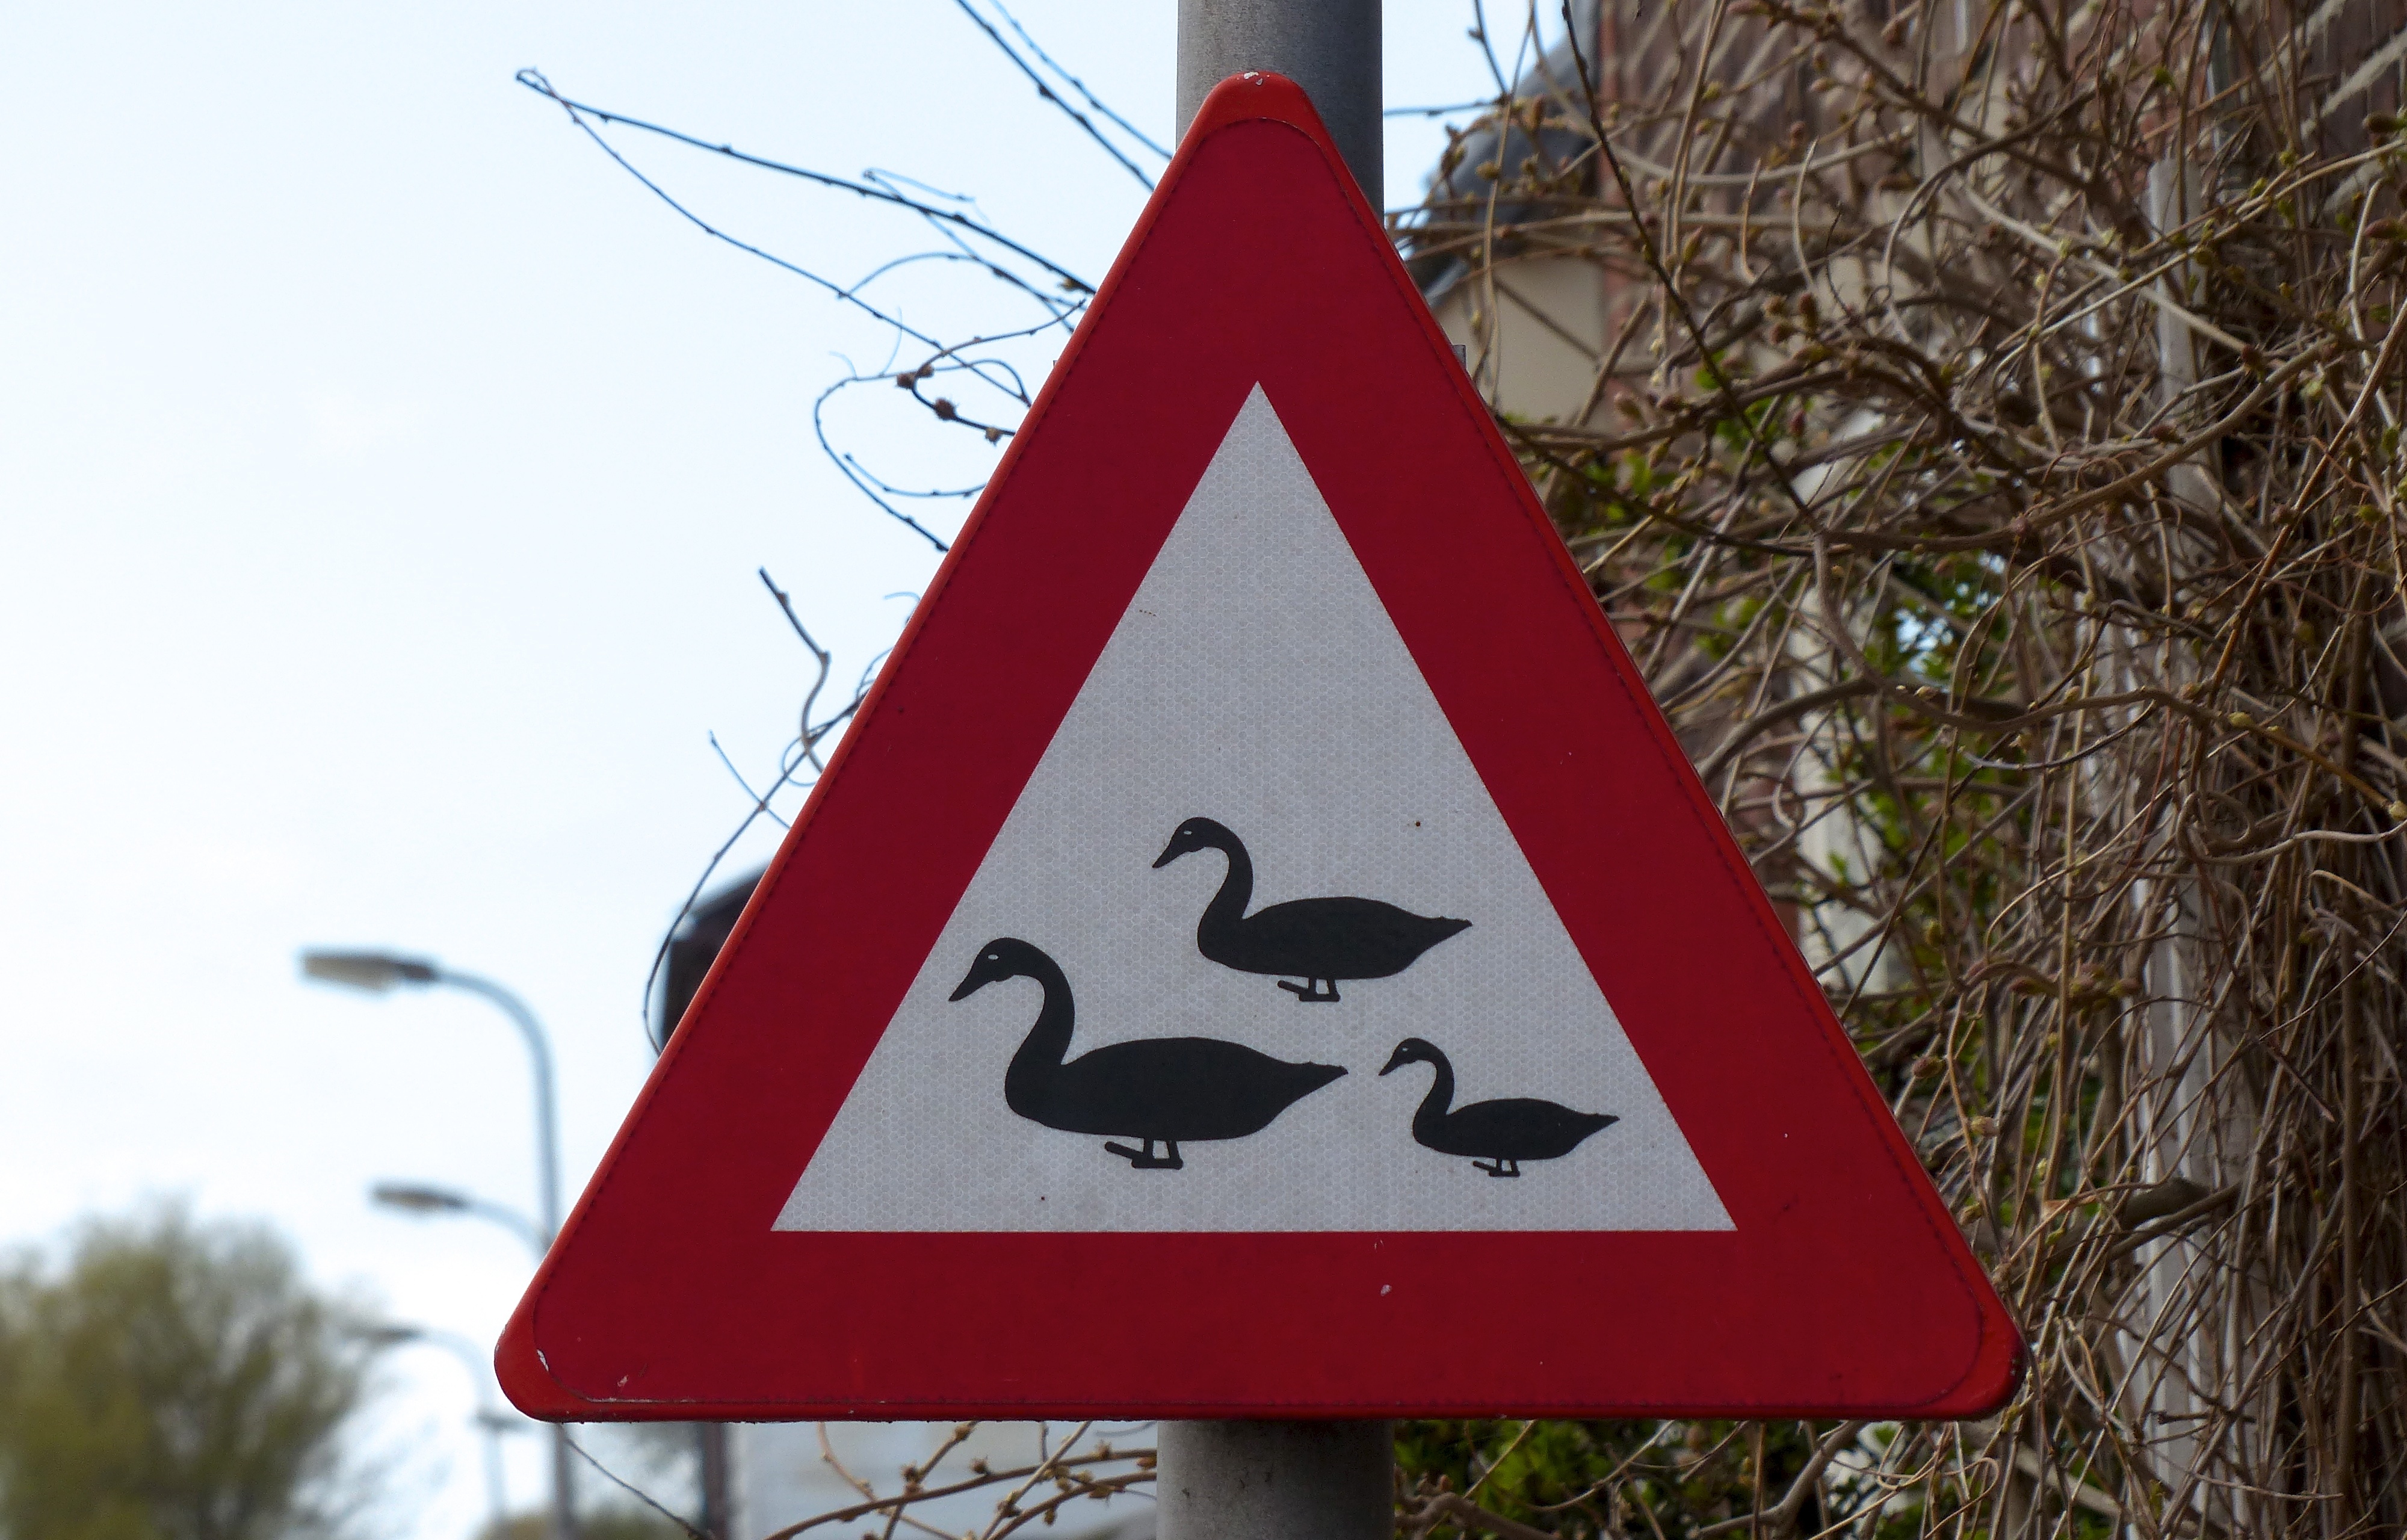
street, sign, red, street sign, signage, holland, ducks, shape, traffic sign